Pepita: Takehiko Inoue Meets Gaudí

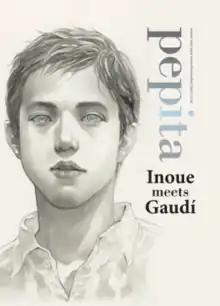
Cover of the English edition, featuring an illustration by Inoue of Gaudí as a boy

is a 2013 illustrated biographical travel memoir by Japanese manga artist Takehiko Inoue on the life and work of the Catalan Modernist architect Antoni Gaudí. The work details Inoue's thoughts and travels in Catalonia as he explores the homes and architecture of Gaudí and speaks with experts on the architect's life.